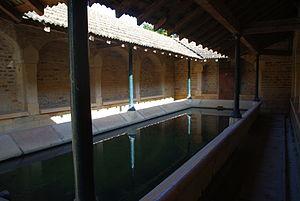
Un lavoir est un bassin alimenté en eau généralement d'origine naturelle qui a pour vocation première de permettre de rincer le linge après l'avoir lavé. Il est le plus souvent public, gratuit ou payant selon les communes, mais peut être privé, attaché à une seule maison ou une seule ferme et pouvant être mis à la disposition de voisins moyennant une redevance.